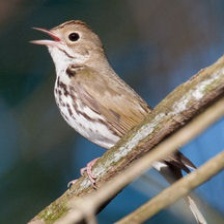
Species: OVENBIRD
Scientific name: SEIURUS AUROCAPILLA